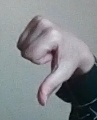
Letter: waw